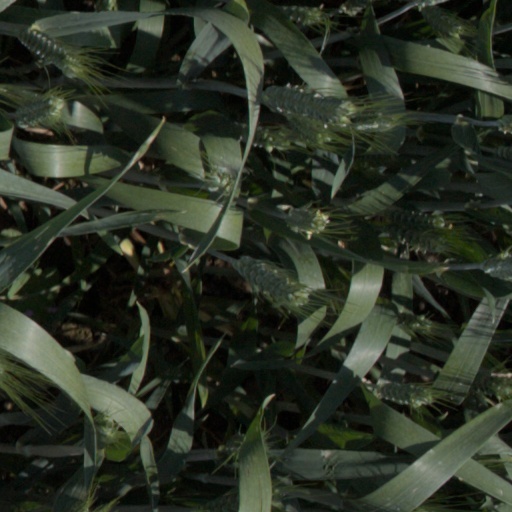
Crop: wheat